Cheddar Complex

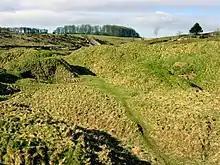
The site of old mining works in Velvet Bottom

The area includes several nature reserves run by the Somerset Wildlife Trust. These include: Black Rock, Bubworth Acres, GB Gruffy, Long Wood, Mascall's Wood, Middledown, Ubley Warren and Velvet Bottom.